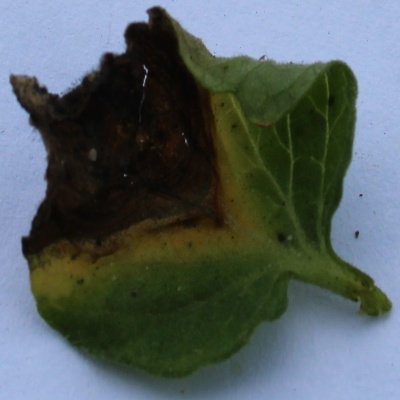
Crop: Tomato
Condition: verticulium wilt